Jesús Aguilar

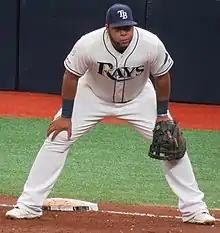
Aguilar with the Tampa Bay Rays

Playing for the Akron Aeros of the Double–A Eastern League in 2013, Aguilar had a .275 batting average, 28 doubles, 16 home runs, and 105 runs batted in (RBIs), setting an Akron franchise record in RBIs. He was added to the Indians' 40-man roster on November 20, 2013.